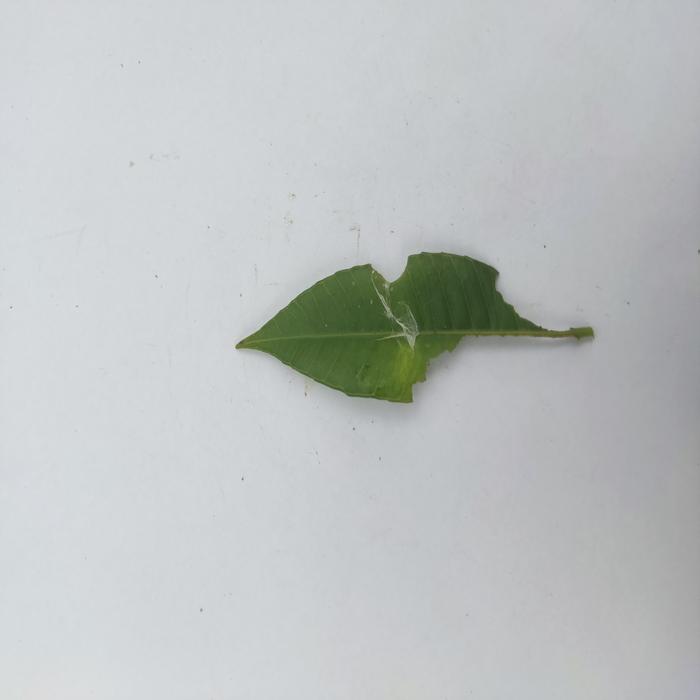
Crop: Hog Plum
Leaf condition: Caterpillars_Infestation